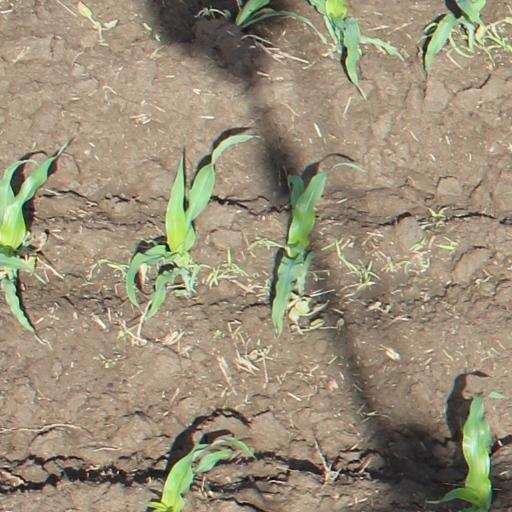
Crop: maize; corn